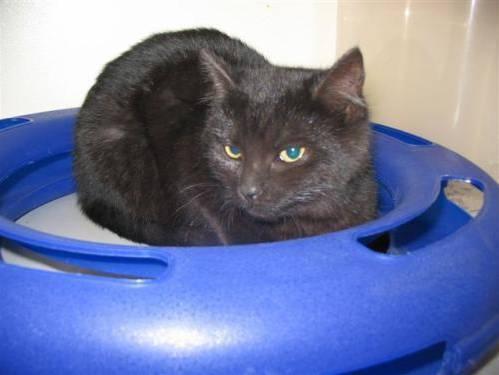
cat